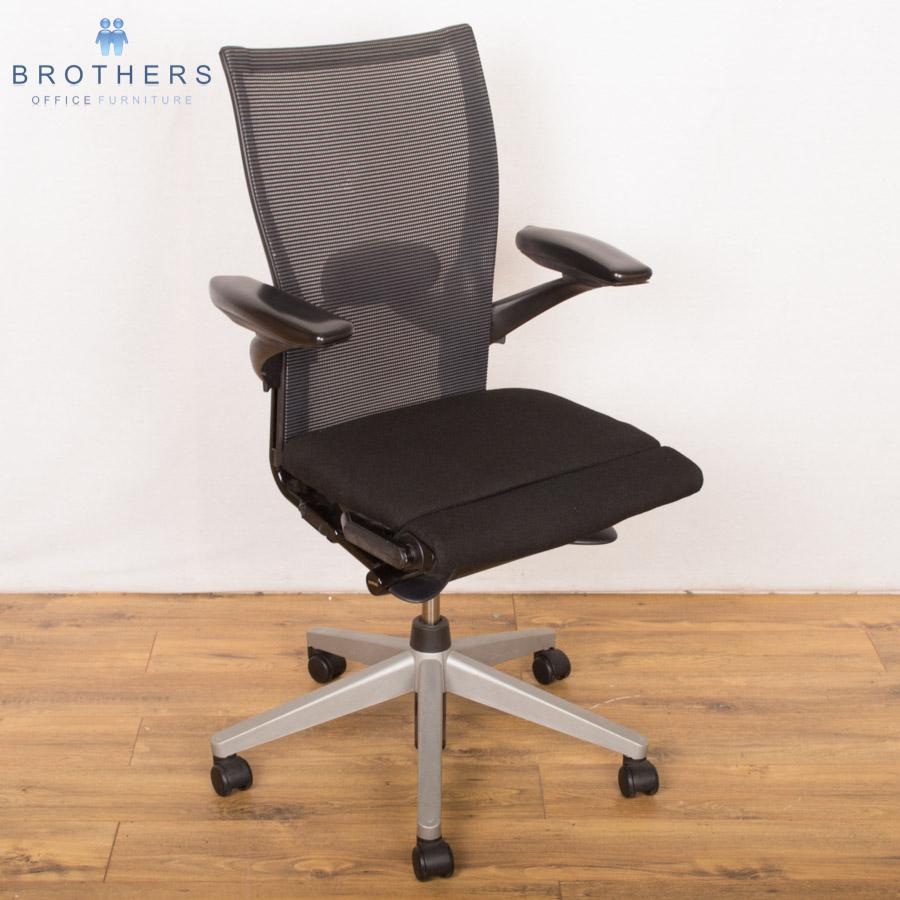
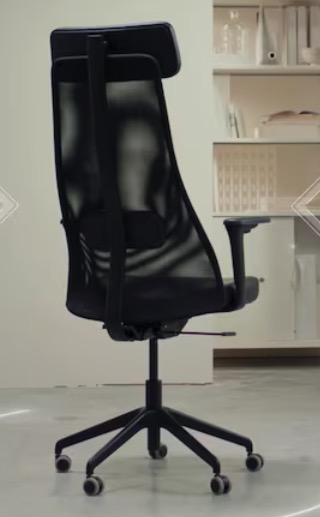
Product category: items_chair
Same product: no